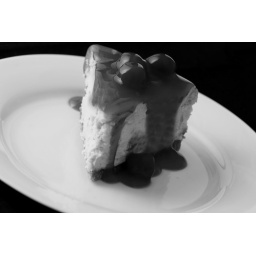
food in black and white